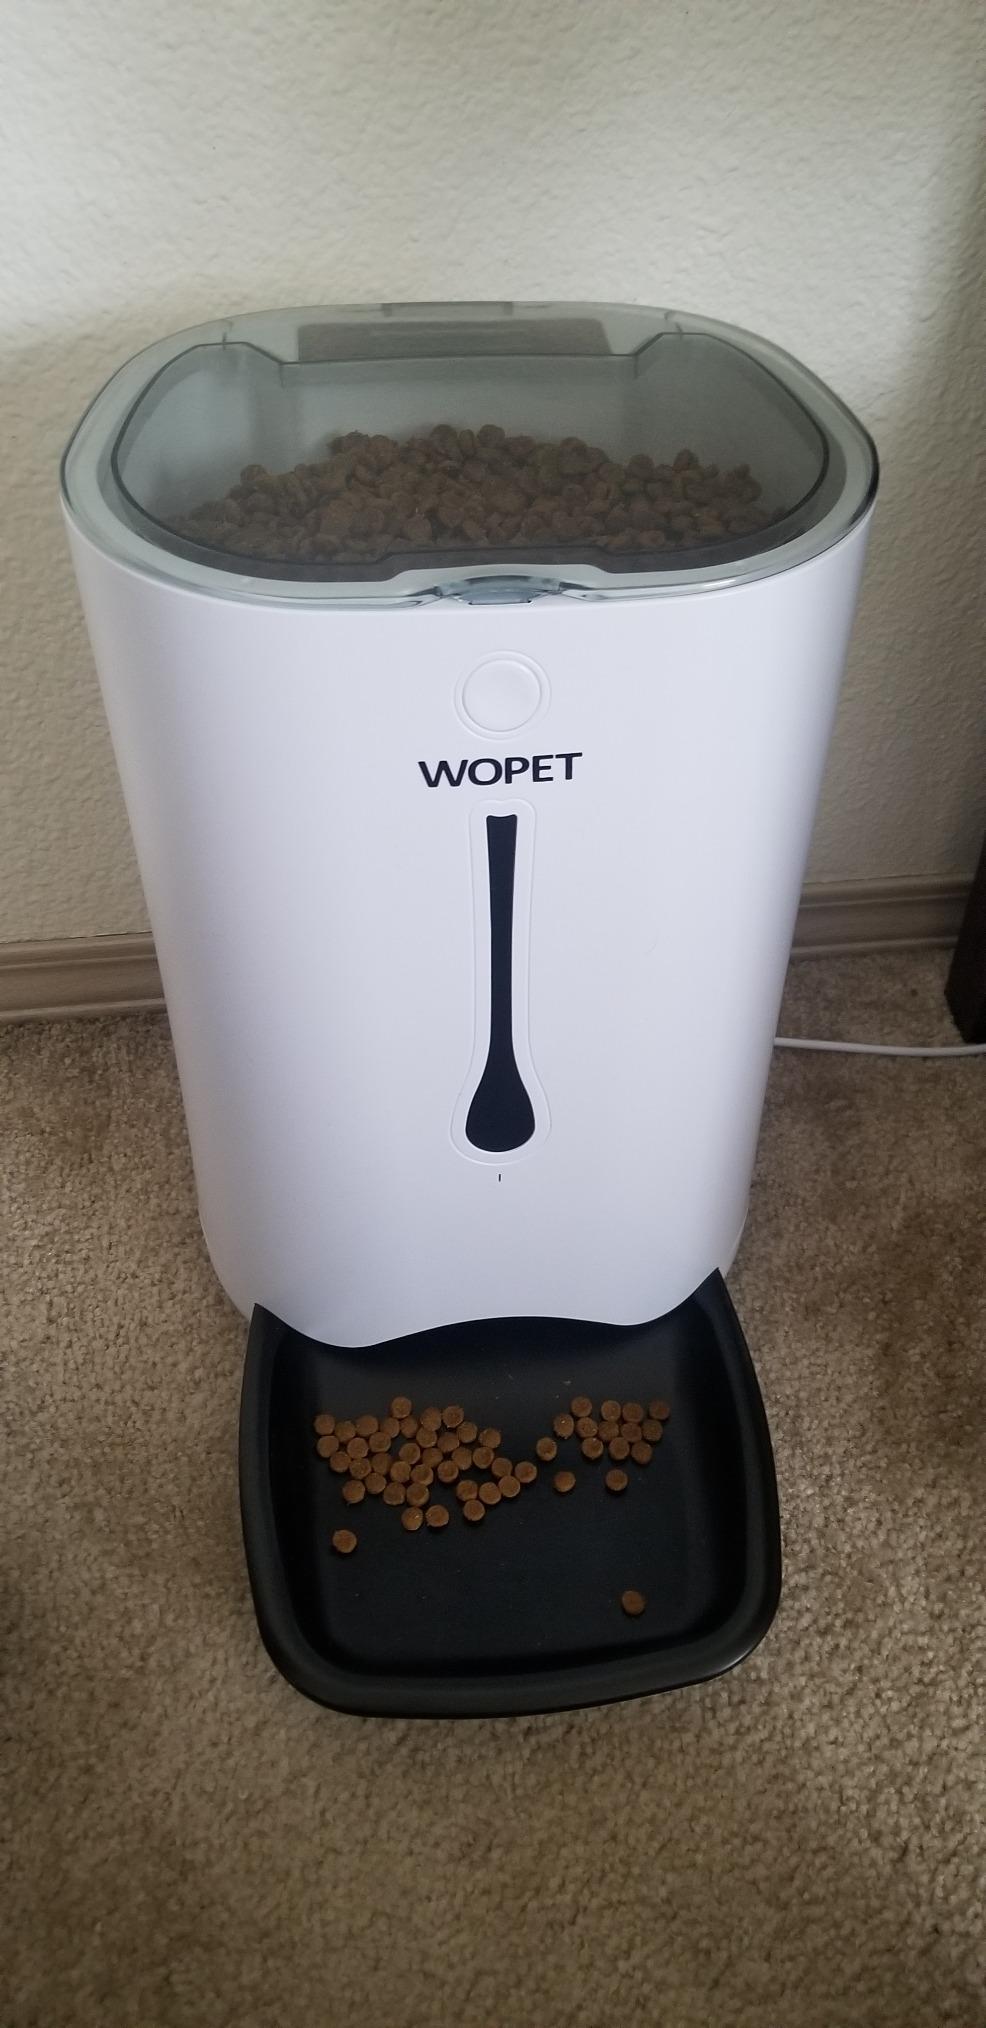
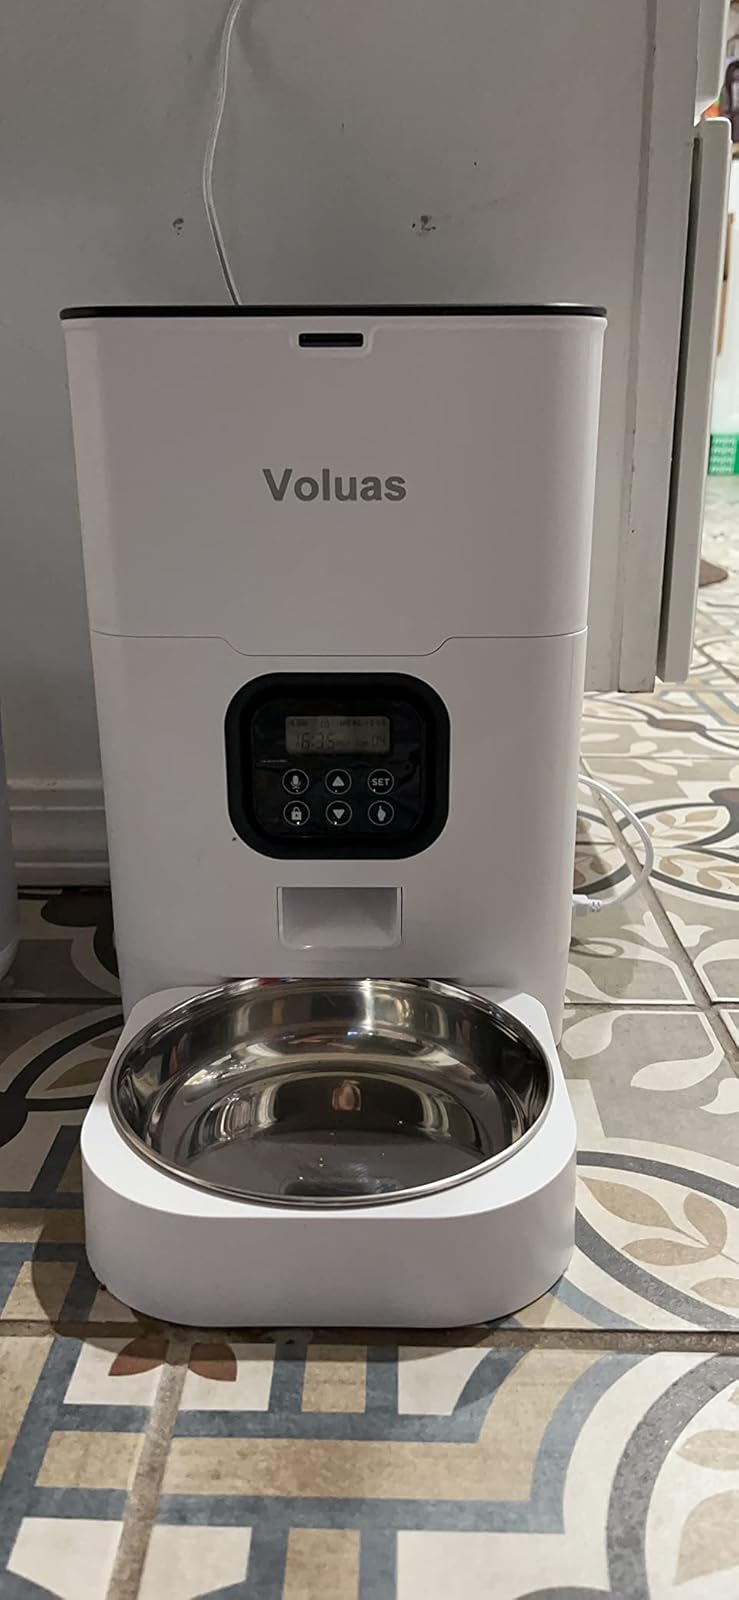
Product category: items_feeder
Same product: no